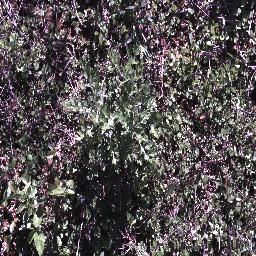
Label: parthenium